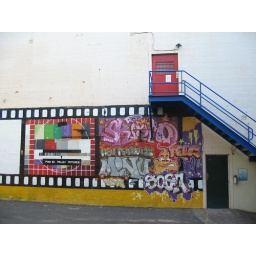
graffiti on wall of pine street creative arts centre in chippendale, sydney